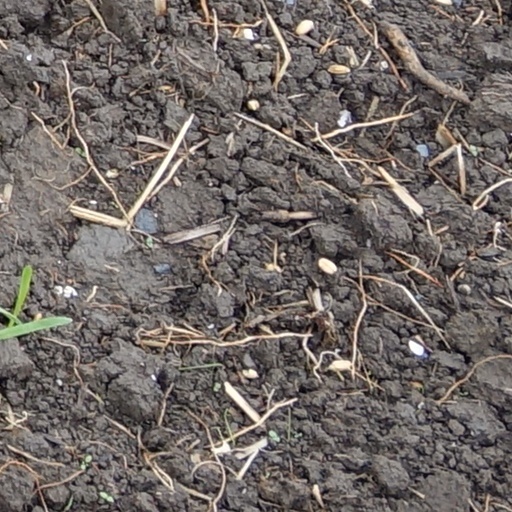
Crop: wheat